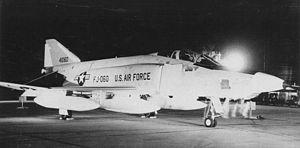
Située dans les marches de Lorraine, département de Meurthe-et-Moselle, et jouxtant le village de Rosières-en-Haye, à une quinzaine de kilomètres de la ville de Toul, l'ancienne base aérienne 136 de l'armée de l'air française est issue de celle initialement implantée à Bremgarten. Elle occupe depuis le 15 septembre 1967 l'emplacement de l'ancienne plateforme de l'USAFE construite en 1952 au titre de l'Organisation du traité de l'Atlantique nord connue sous le nom de Toul-Rosières Air Base. Cette plateforme occupe une superficie de 540 hectares et un périmètre de 12 kilomètres.